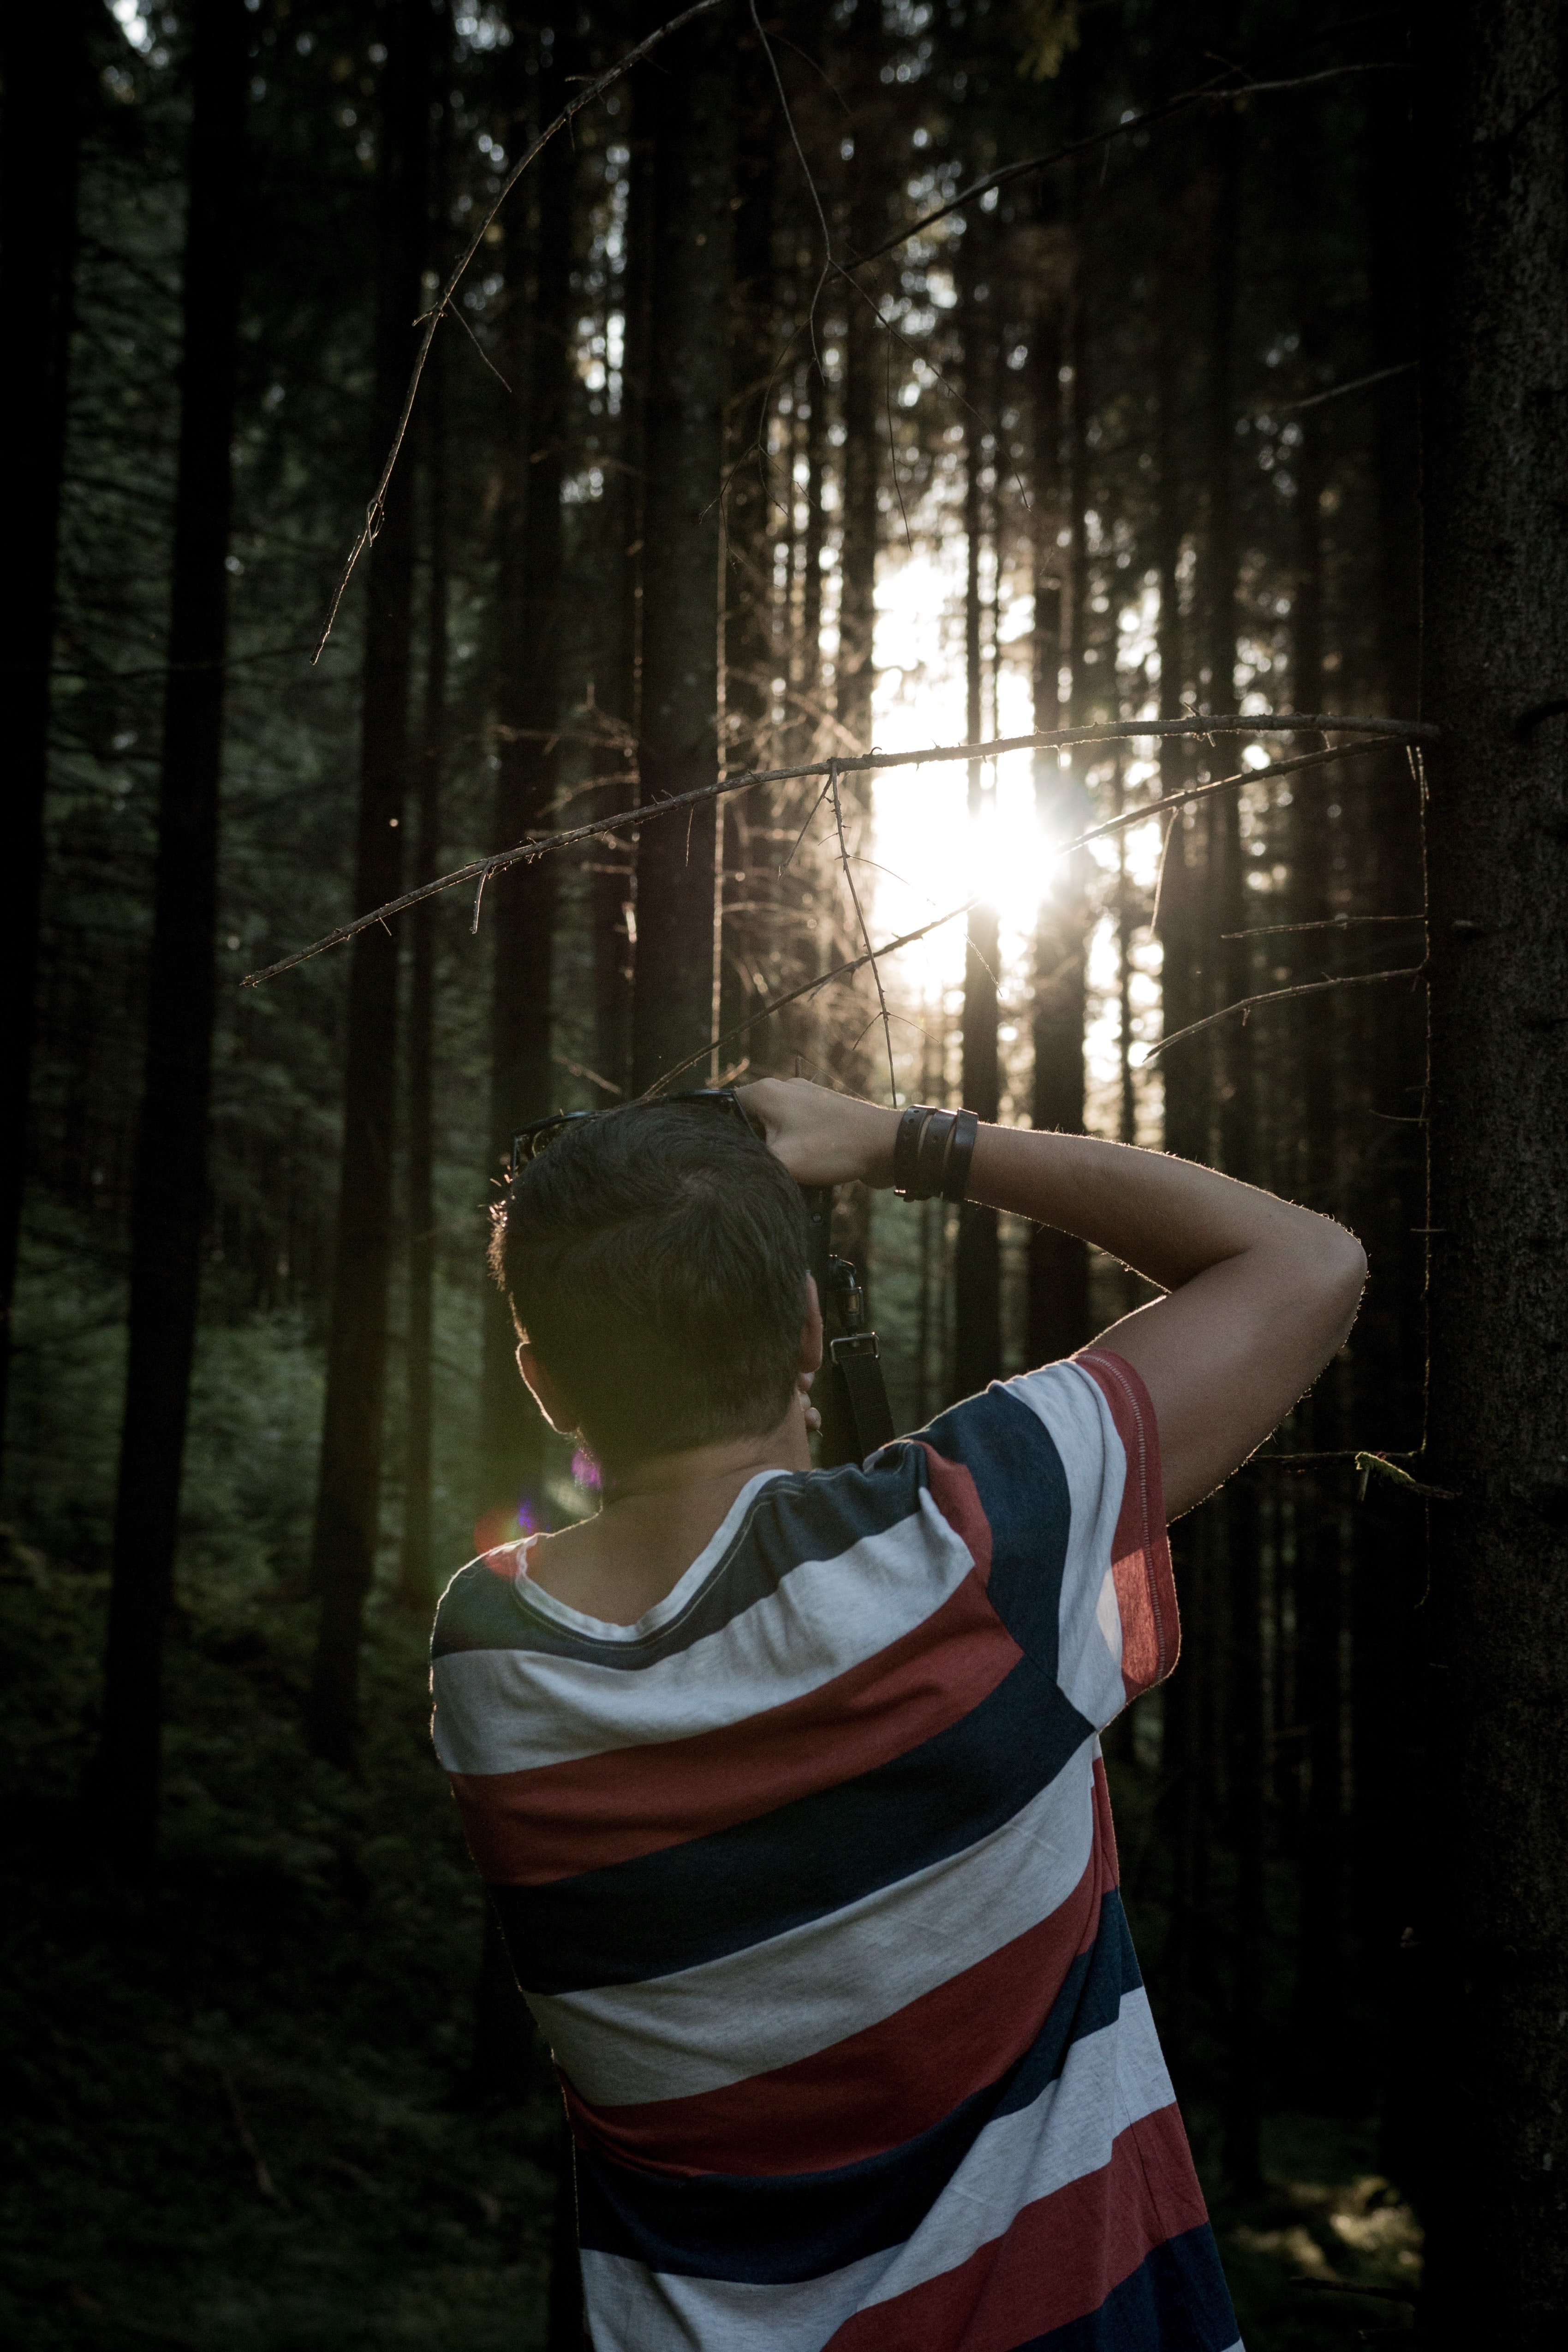
natural environment, light, tree, forest, darkness, sunlight, hand, photography, plant, woodland